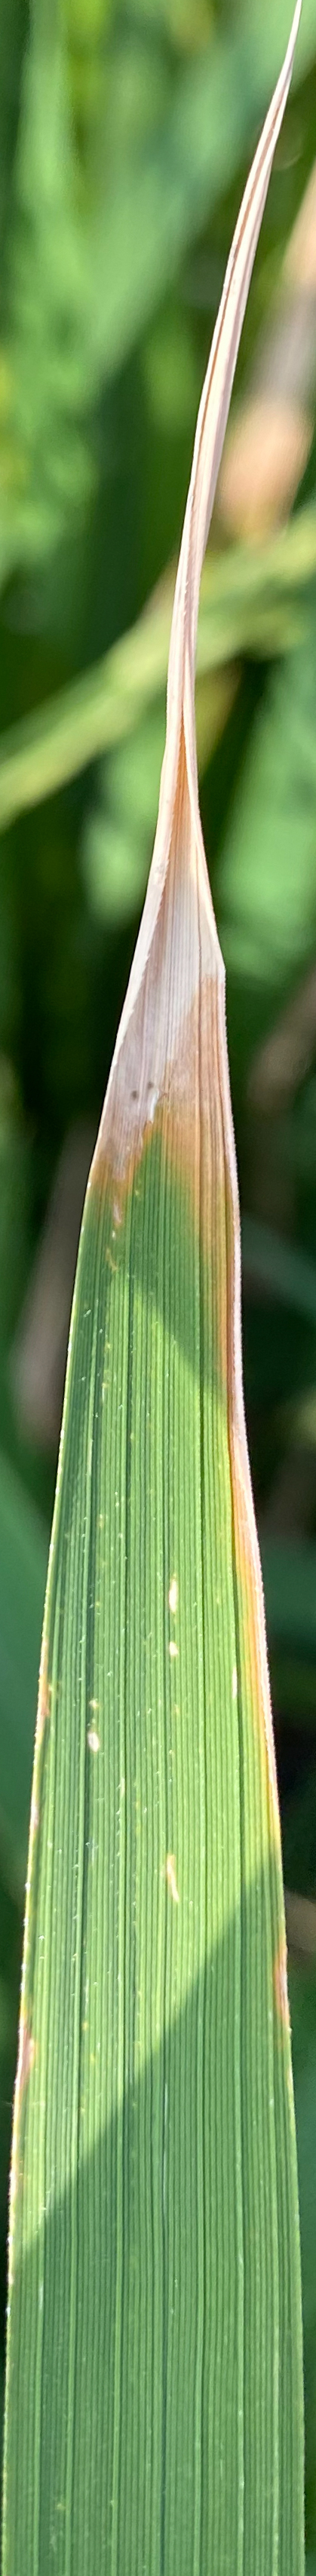
Nhãn: P